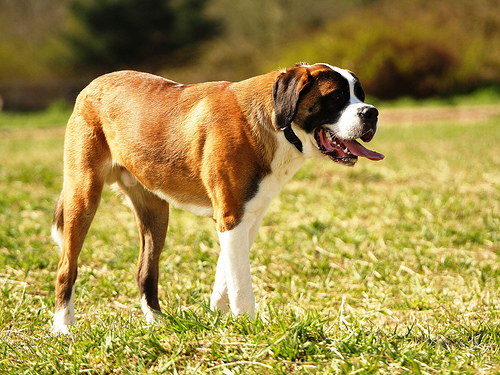
Animal: dog
Breed: saint_bernard